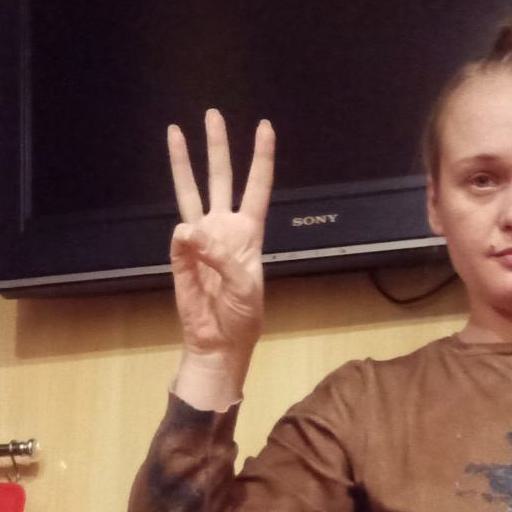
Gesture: three